BAT5

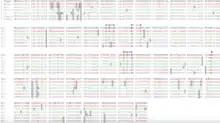
Cross examination of BAT5 amino acid sequence in humans and mice

The human BAT5 protein (also known as ABHD16A) is 558 amino acid residues long. It was first identified in 1992 in the gene domains of TNF alpha and TNF beta. The BAT5 (ABHD 16A) proteins found in different species have varying lengths.